Hedonism

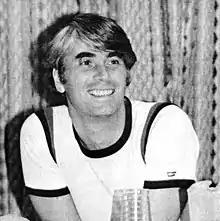
Robert Nozick criticized hedonism for not distinguishing between authentic and inauthentic pleasures.

Prudential hedonism is closely related to axiological hedonism, focusing specifically on well-being or what is good for an individual. It states that pleasure and pain are the sole factors of well-being, meaning that how good a life is for a person only depends on its balance of pleasure over pain. Prudential hedonism allows for the possibility that things other than well-being have intrinsic value, such as beauty or freedom.